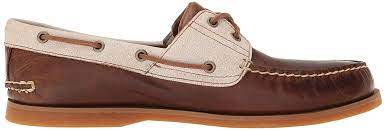
Label: Boat